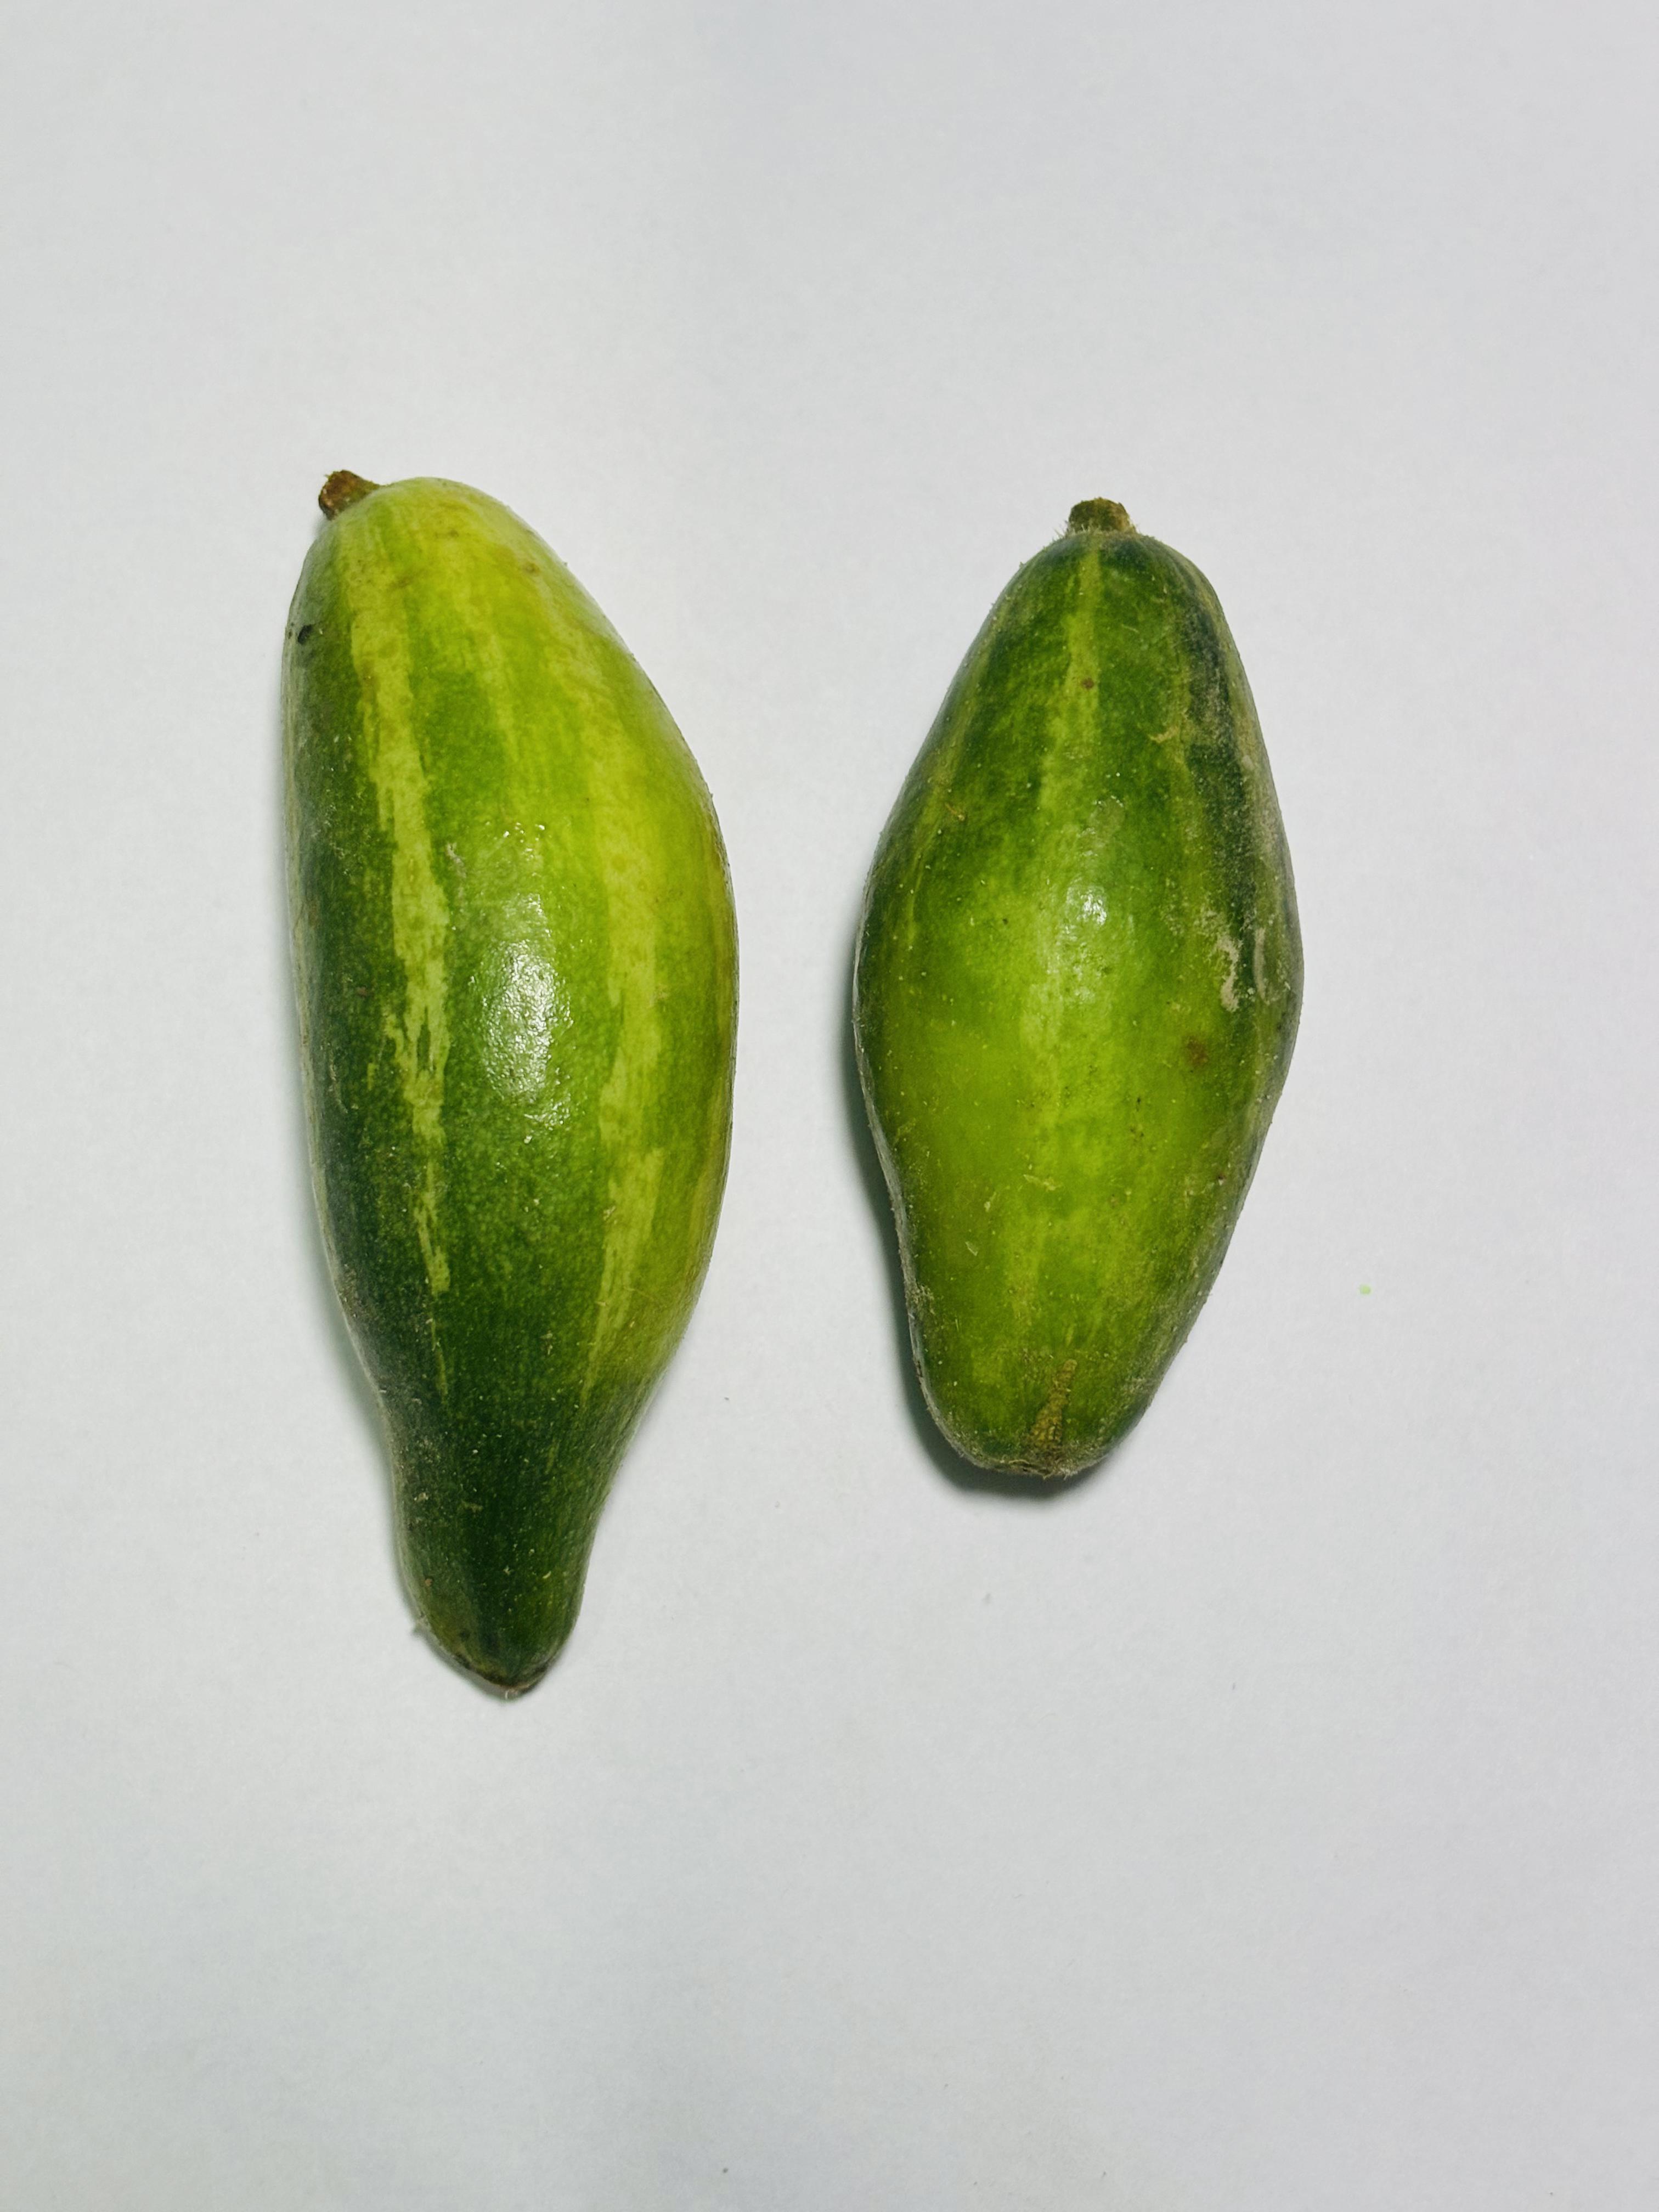
Label: Pointed gourd